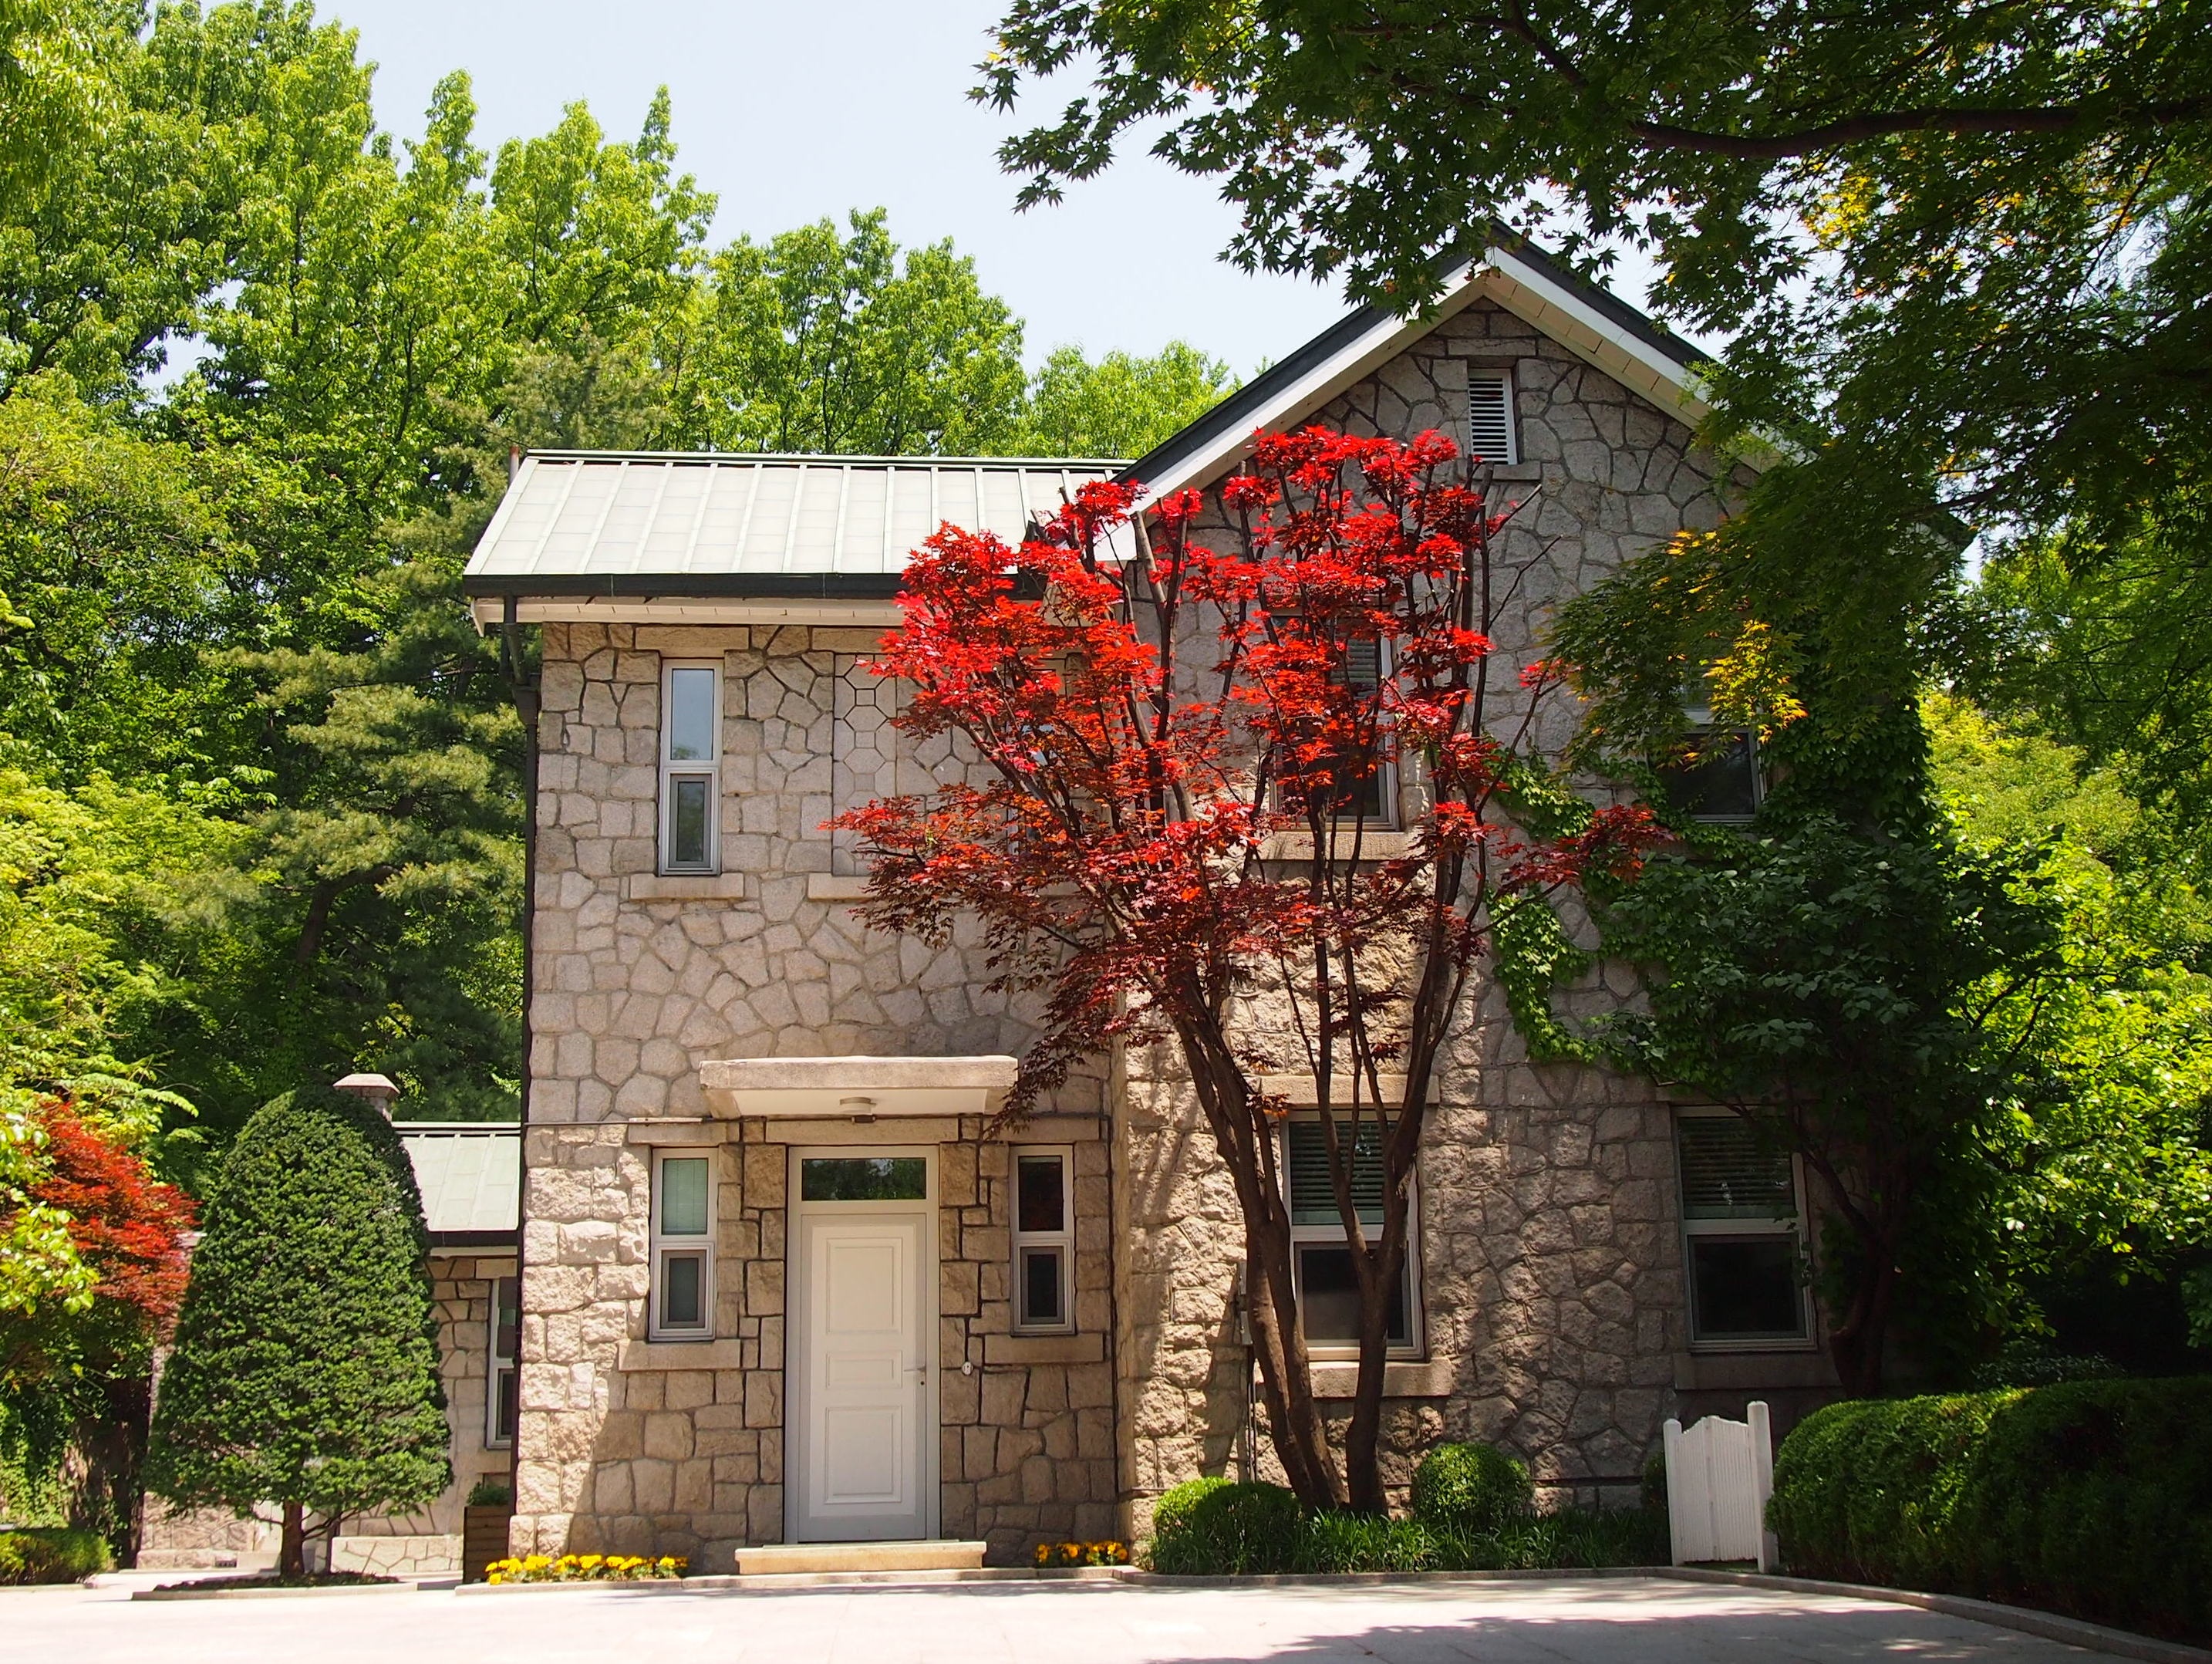
tree, architecture, house, building, home, cottage, facade, property, garden, korea, university, estate, yard, architecure, seoul, neighbourhood, residential area, ewha, ewha womans university